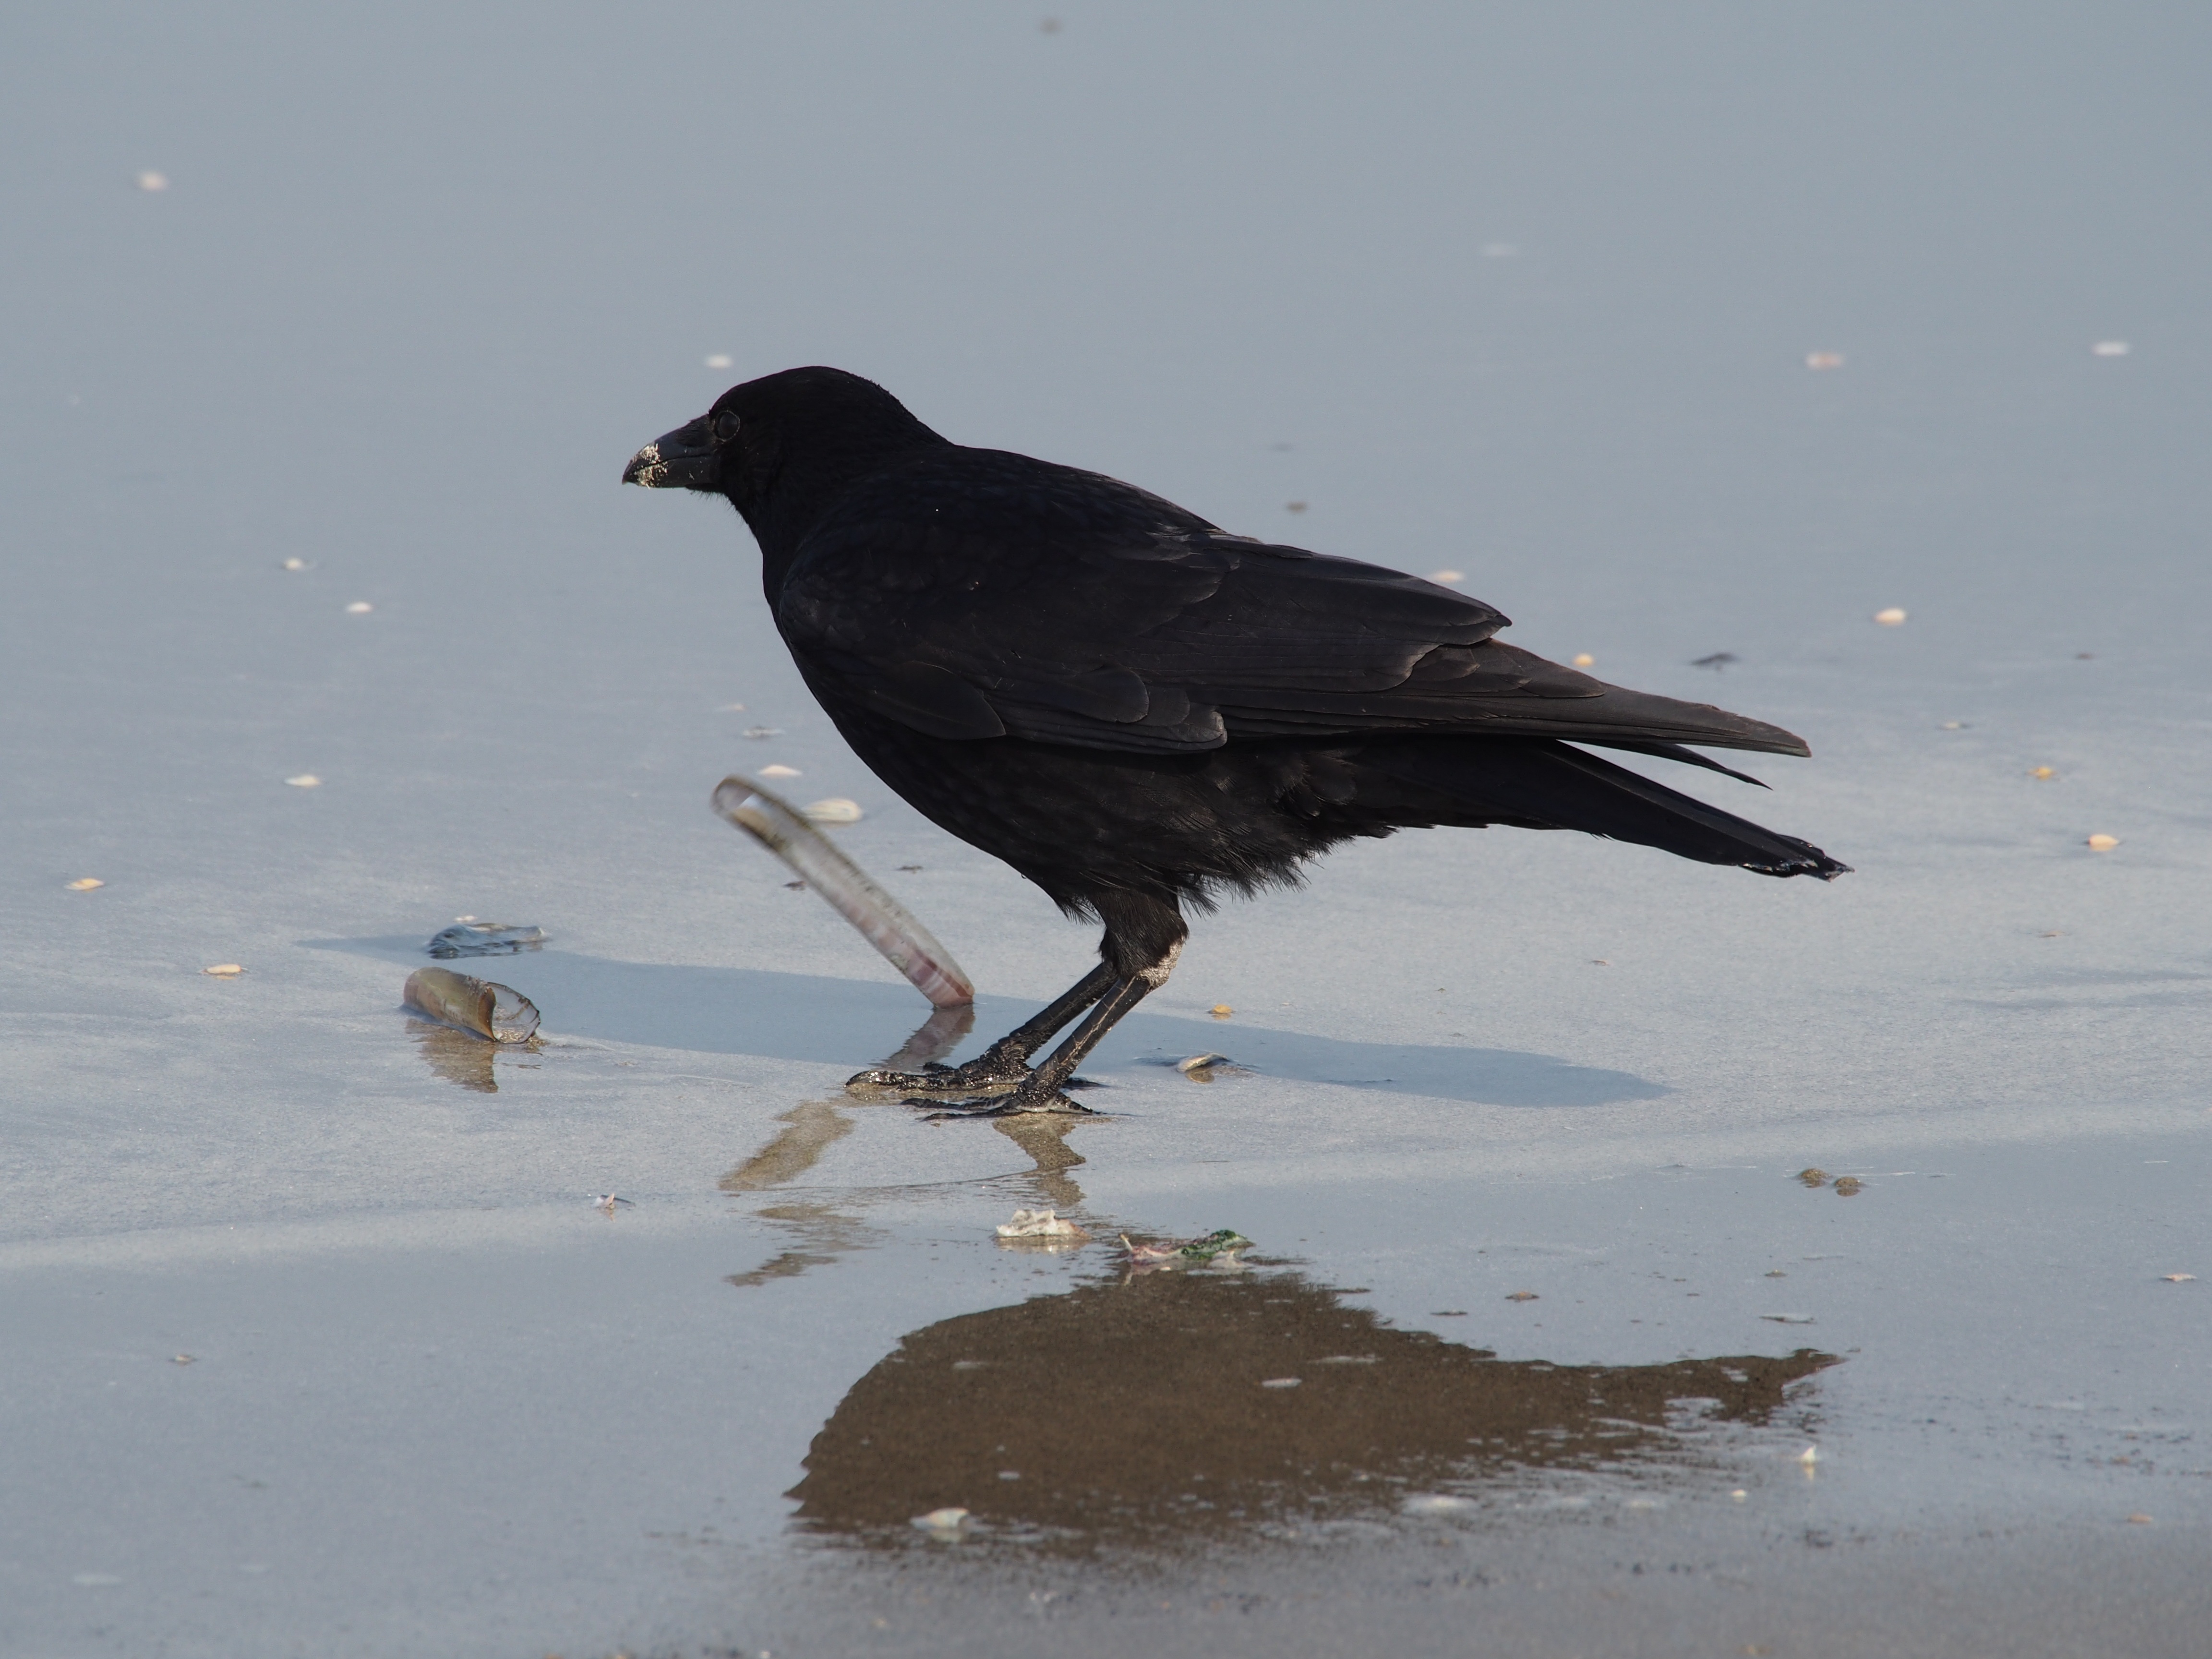
beach, sea, nature, bird, wing, wildlife, beak, black, eat, fauna, shell, crow, eating, rook, vertebrate, raven, blackbird, american crow, perching bird, cinclidae, crow like bird